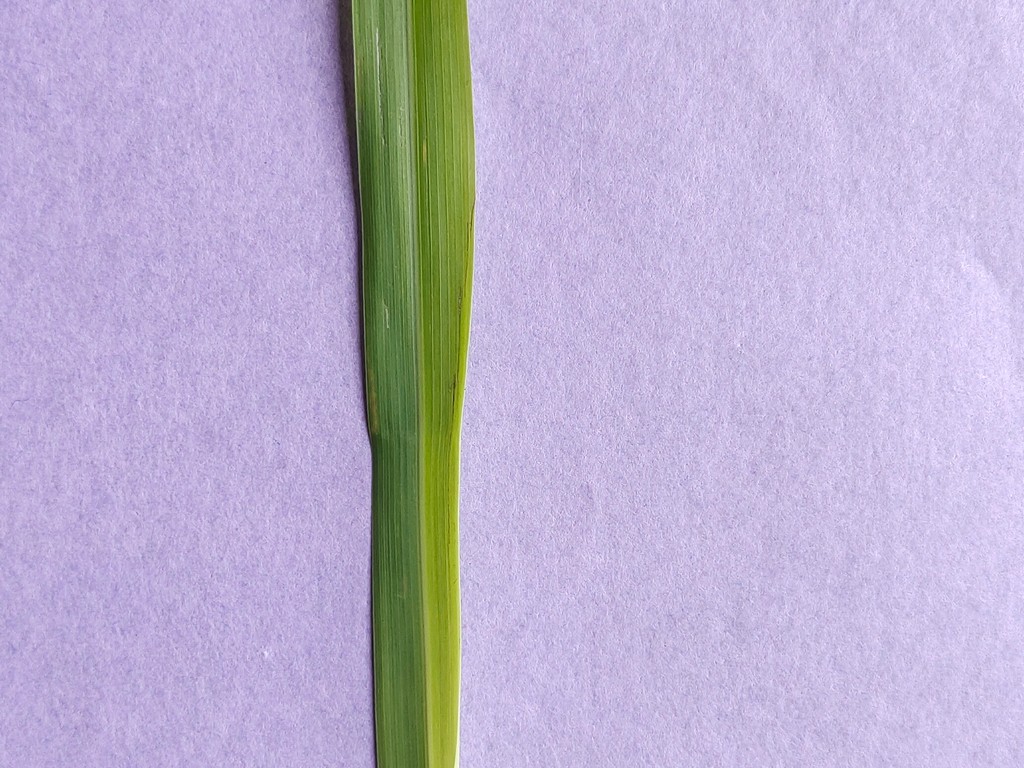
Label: Healthy